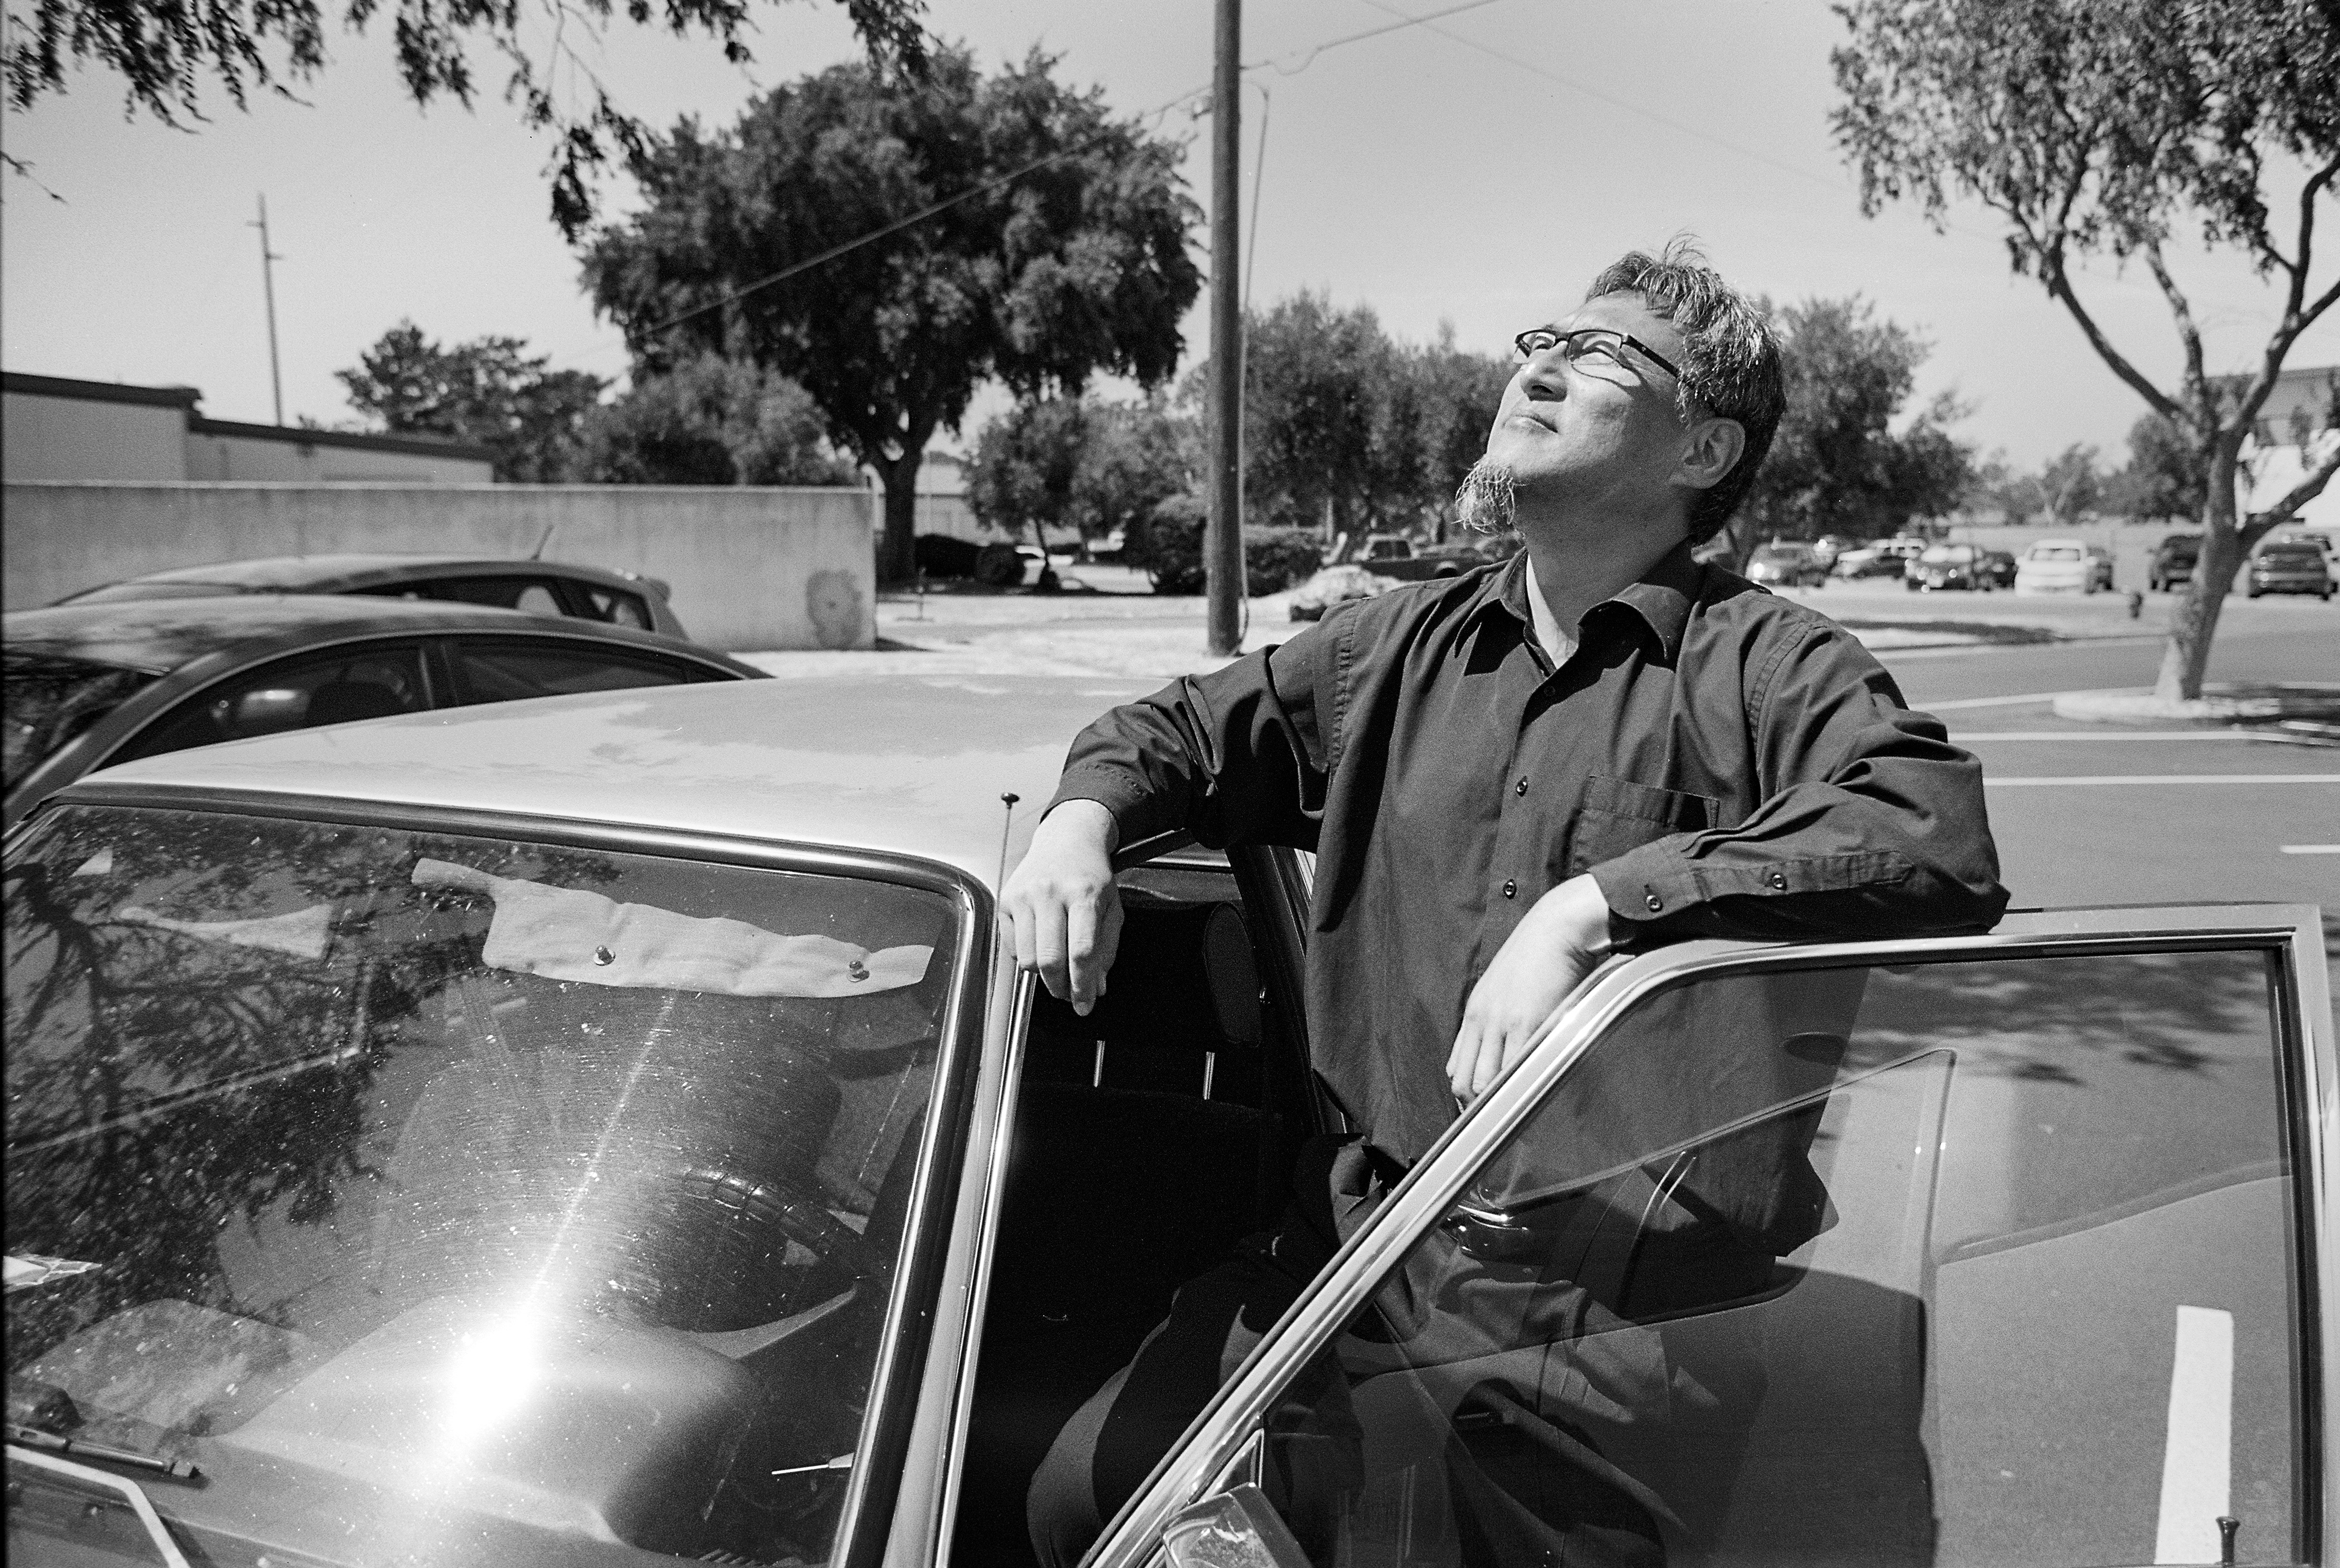
black and white, road, street, car, film, vehicle, black, monochrome, c41, xp2, illford, nikonf3hp, mikescamerascans, monochrome photography